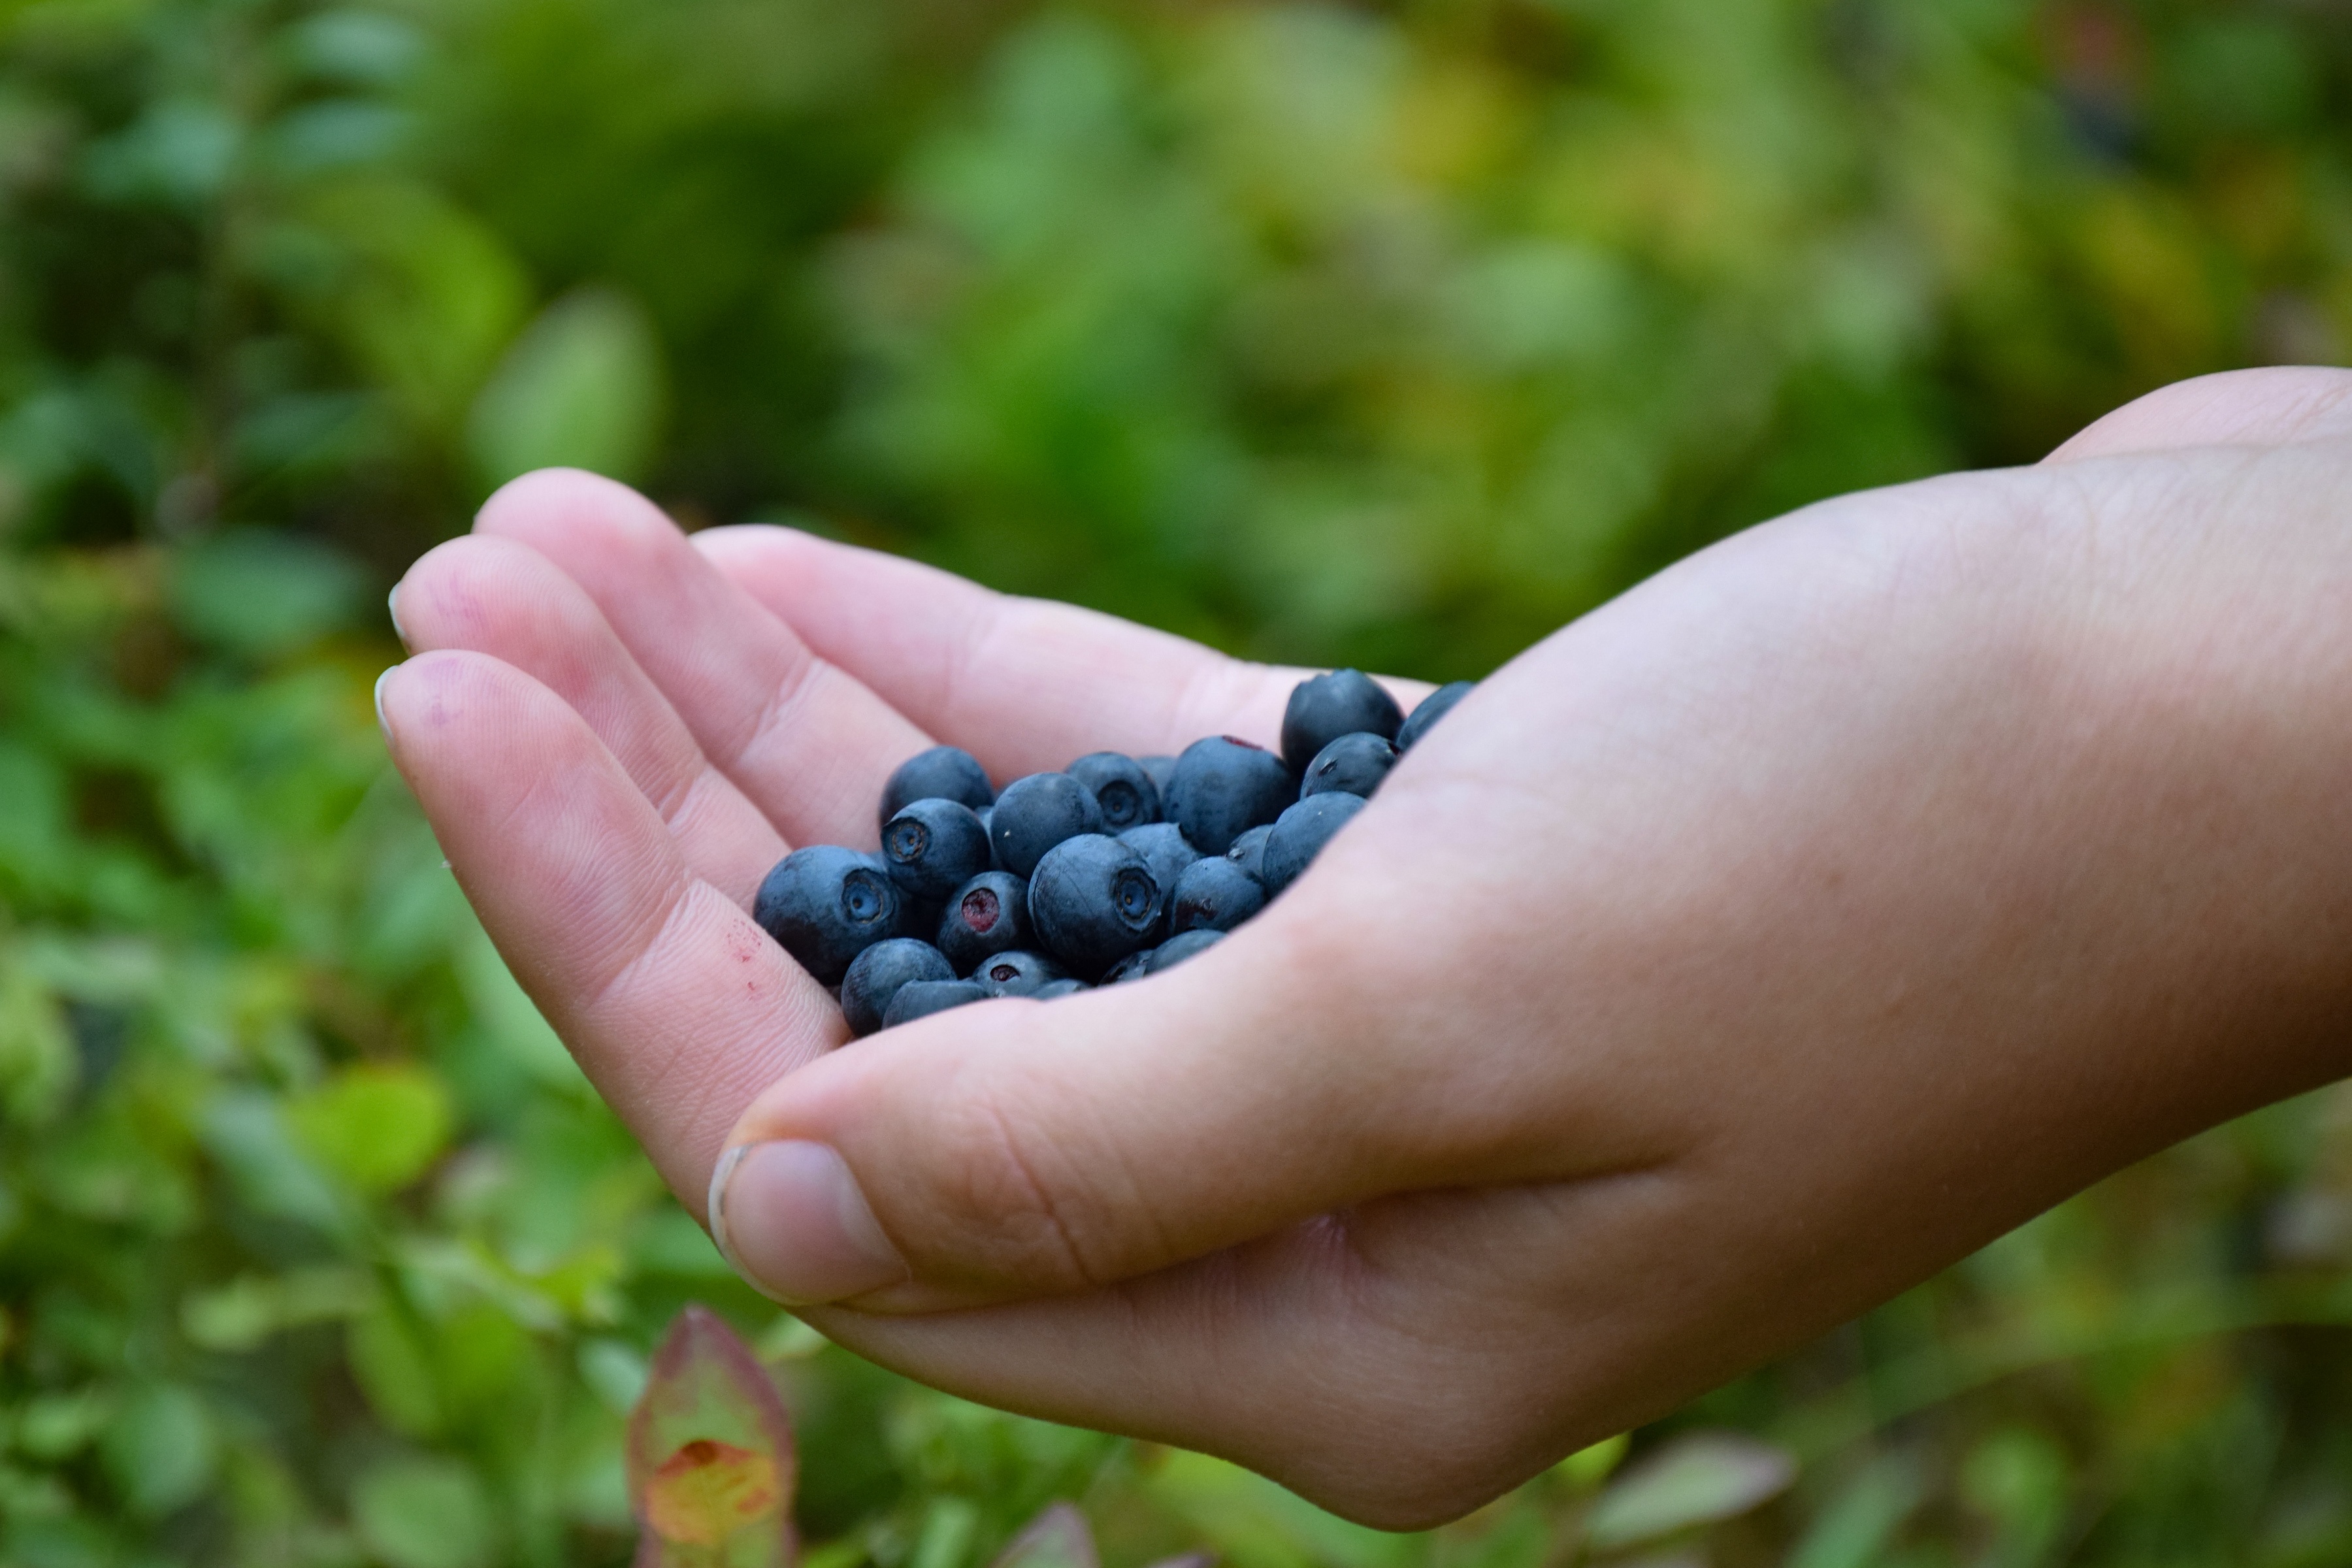
hand, nature, forest, grass, plant, photography, fruit, berry, leaf, flower, summer, food, green, produce, soil, agriculture, flora, close up, blueberries, macro photography, sense, land plant